Climate change and food security in Africa

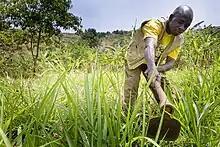
African food security: A Ugandan man tends to his garden in Arokwo Village, Kapchorwa, Uganda in 2009 (Kate Holt/AusAID)

Climate change in Africa is reducing its food security. Climate change at the global, continental, and sub-continental levels has been observed to include an increase in air and ocean temperatures, sea-level rise, a decrease in snow and ice extent, an increase and decrease in precipitation, changes in terrestrial and marine biological systems, and ocean acidification. The agricultural industry is responsible for more than 60% of full-time employment in Africa. Millions of people in Africa depend on the agricultural industry for their economic well-being and means of subsistence. A variety of climate change-related factors such as worsening pests and diseases that damage agriculture and livestock, altered rainfall patterns, rising temperatures, droughts, and floods are having a negative impact on the agricultural industry in Africa. Many African populations access to food is being impacted by these climate change effects on the agricultural industry, which result in a trend of decreasing crop yields, animal losses, and rising food prices.